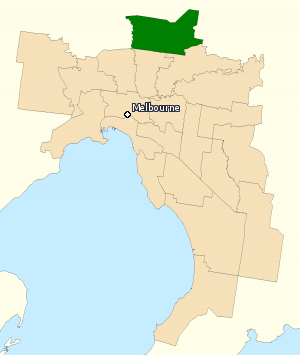
La circonscription de Scullin est une circonscription électorale australienne située dans la banlieue nord de Melbourne au Victoria. Elle a été créée le 21 novembre 1968 et porte le nom de James Scullin qui fut le neuvième premier ministre d'Australie. Elle comprend les quartiers de Epping, Lalor, Mill Park, Plenty et Thomastown.